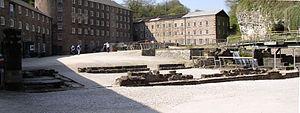
Les usines de la vallée de la Derwent, situées le long de la Derwent, une rivière anglaise du Derbyshire, sont inscrites sur la liste du patrimoine mondial de l'UNESCO depuis 2001. Elles sont administrées par le Derwent Valley Mills Partnership. La méthode productive connue sous le nom de factory system est née ici au XVIIIᵉ siècle pour accueillir la nouvelle technologie de filature du coton mise au point par Richard Arkwright. Avec les avancées de la technologie, il devint possible de produire du coton en continu. Le système fut adopté dans toute la vallée et se répandit plus tard, si bien qu'en 1788, il y avait plus de 200 usines du même type que celles d'Arkwright en Grande-Bretagne. Les inventions et système d'organisation du travail d'Arkwright furent exportés vers l'Europe et les États-Unis.